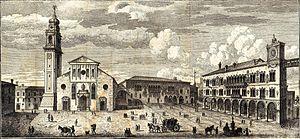
Antique impression de Belluno place de la cathédrale en 1750 par Thomas Salmon